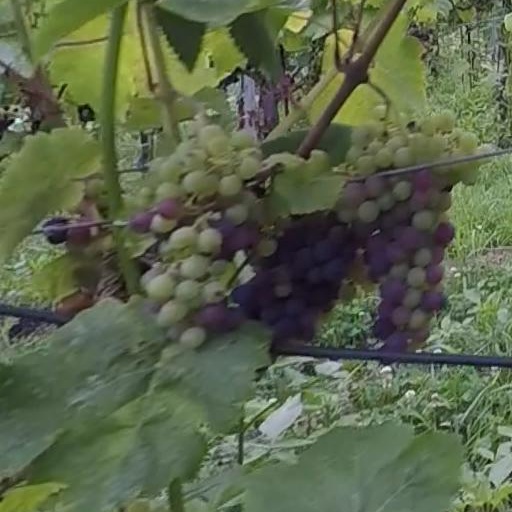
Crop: grape